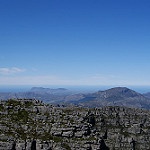
Scene: Outdoor